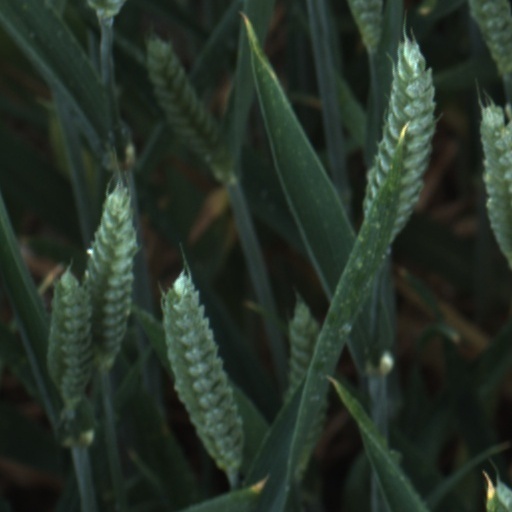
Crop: wheat